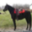
Label: horse